Como 1907

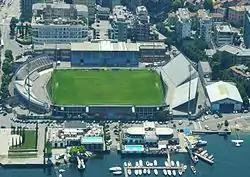
Stadio Giuseppe Sinigaglia

The club was founded on 25 May 1907 as Como Foot-Ball Club, by a committee of members gathered at the Taroni bar, located in the central Via Cinque Giornate, the first headquarters of the club. In the first years after its foundation, Como played friendly matches and local tournaments, competing against teams from Milan and Switzerland. On 1 October 1911, the club took part in the inauguration of the Campo via dei Mille by playing in a friendly match, defeating Bellinzona 3–1. Como then used the ground to host their home matches for the next few years.